Zeno Saltini

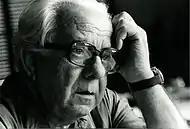
Saltini in 1974

In November 1953 he requested papal permission to leave the priesthood in order to return to the group that he had been forbidden to go back to which then led to Pope Pius XII granting him the secularization "pro gratia" that 30 November. It was at this stage in 1953 that Nomadelfia had around 400 members.